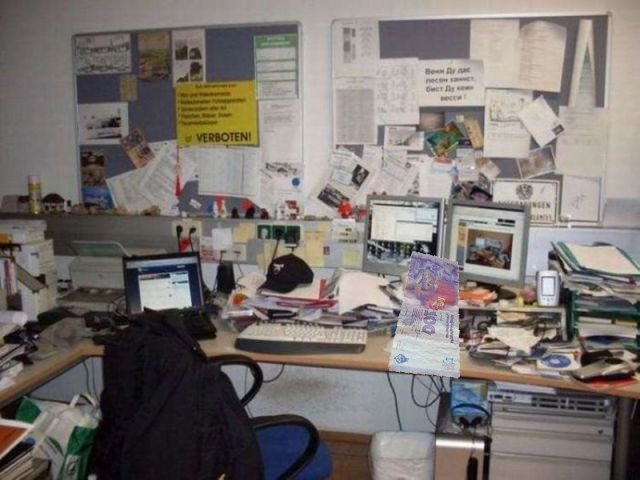
Denominación: 100